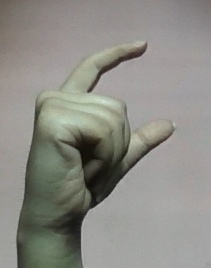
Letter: dal